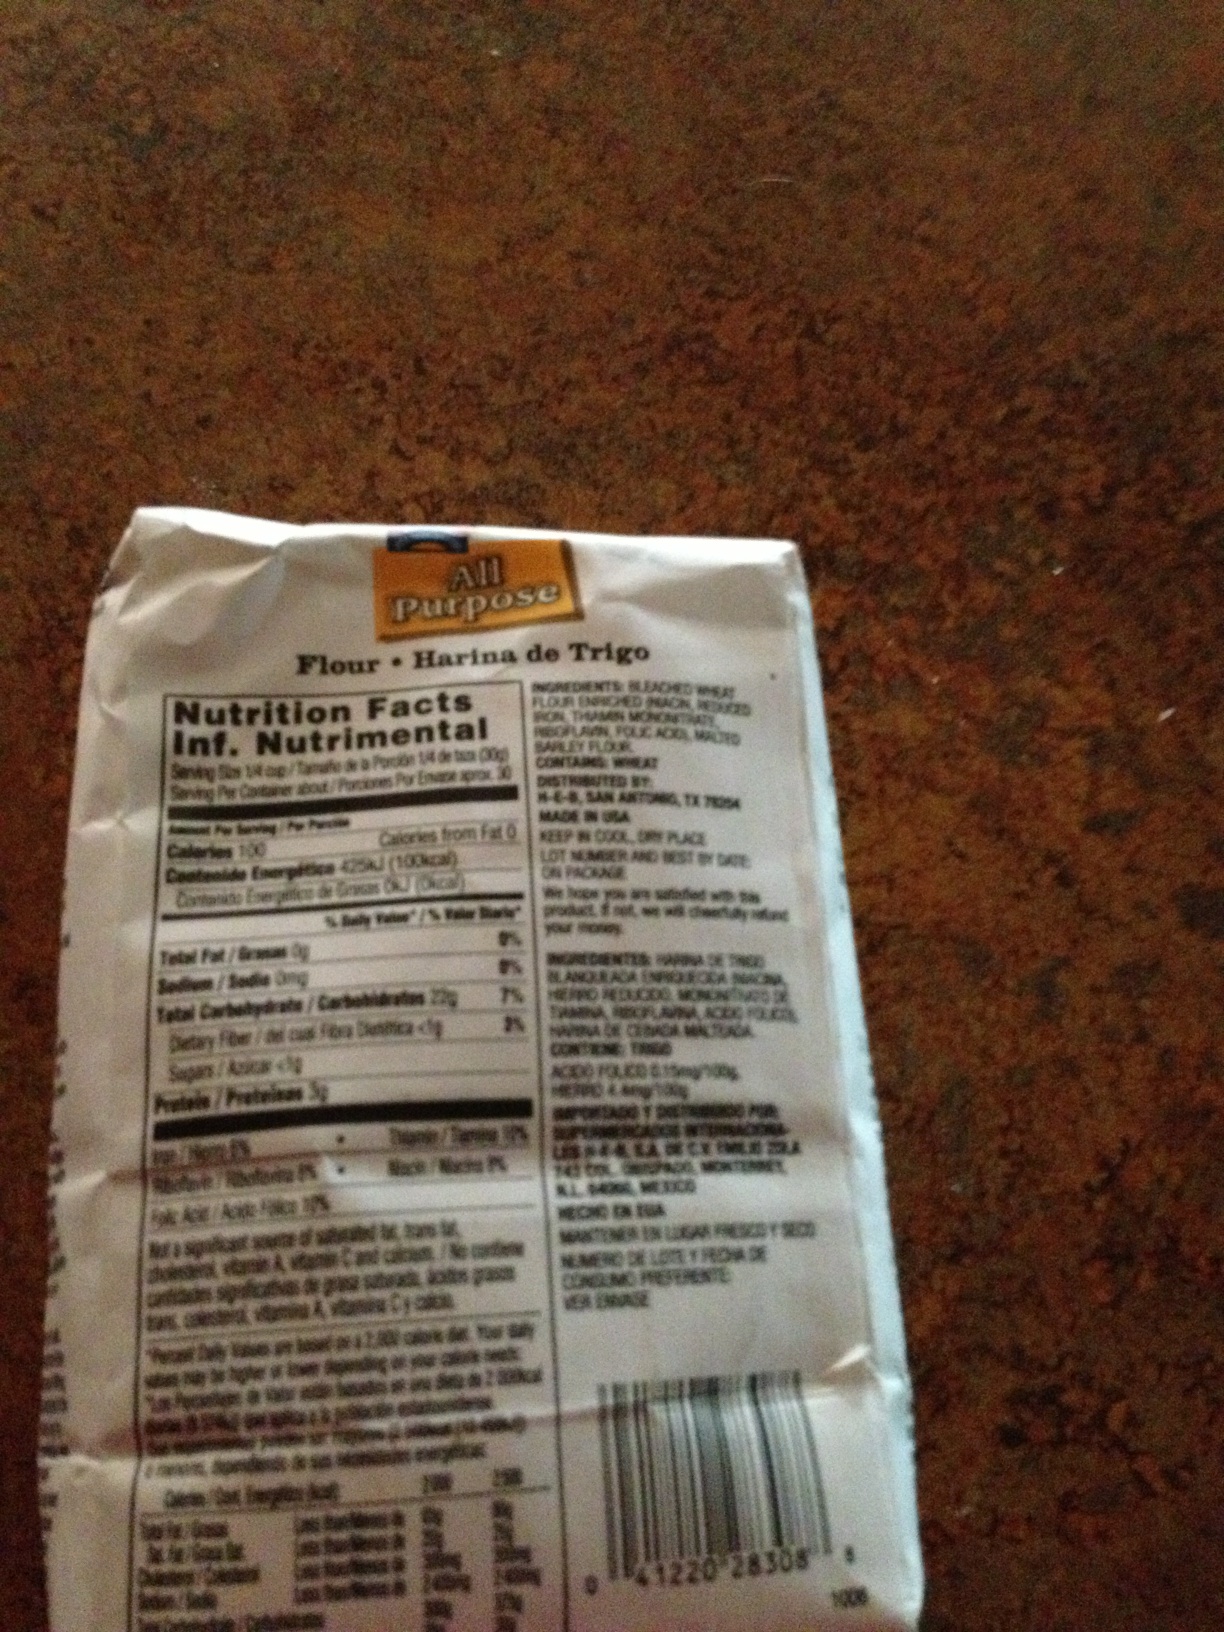Question: What is this item?
Answer: flour